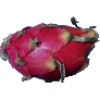
Label: red_pitahaya